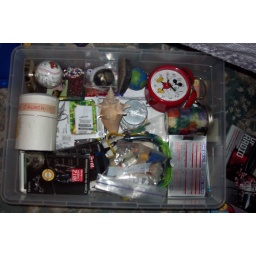
a box of childhood things I discovered under my bed